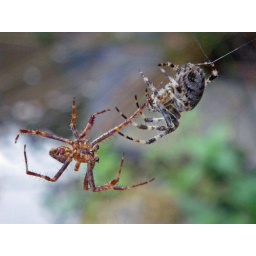
The female has caught the male by the leg.